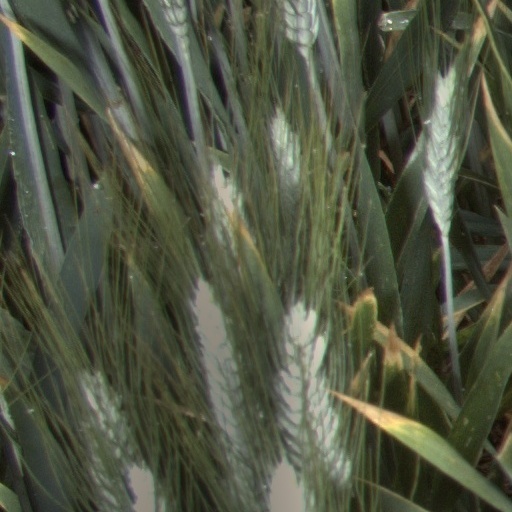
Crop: wheat